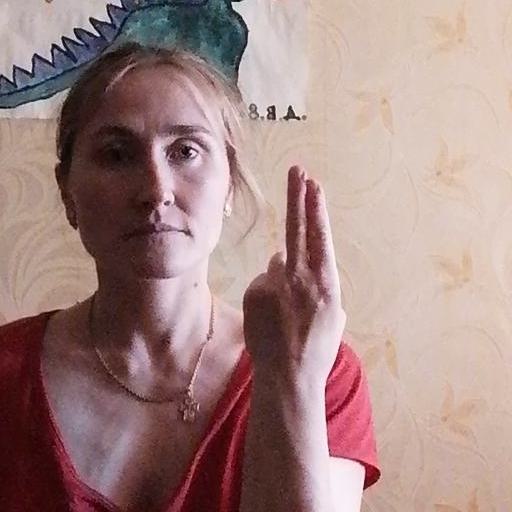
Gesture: two_up_inverted